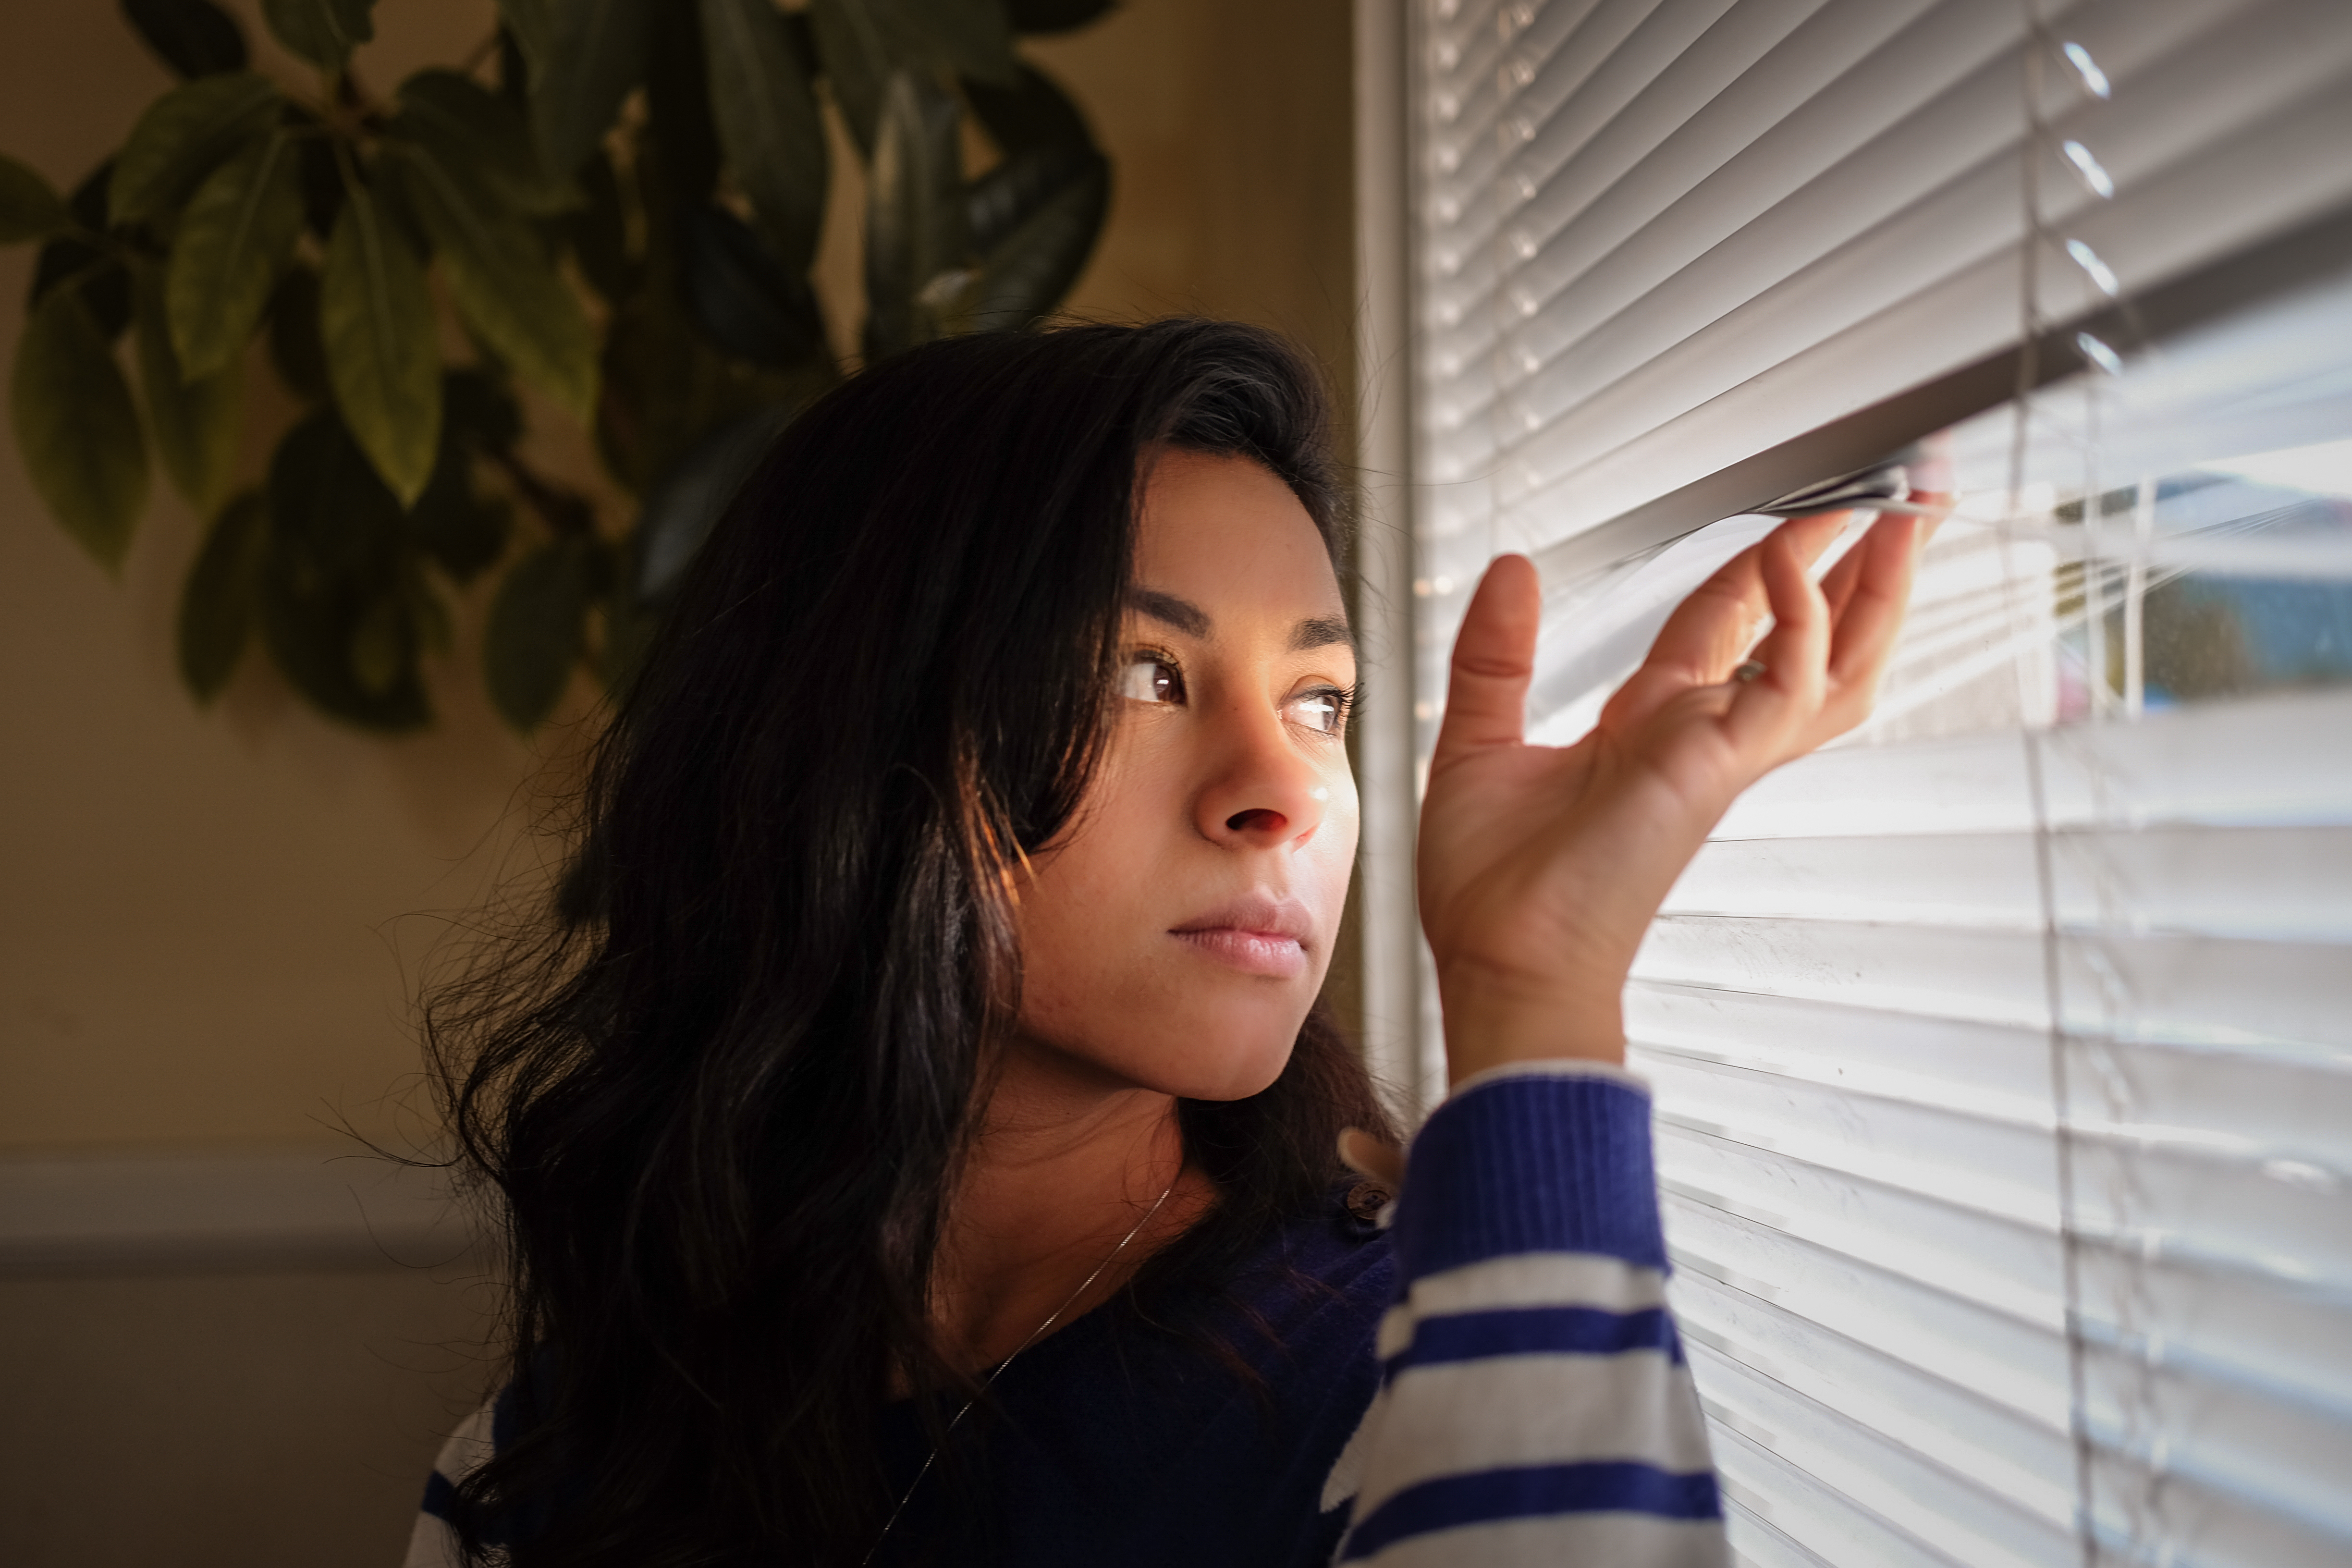
person, girl, woman, photography, window, female, leg, portrait, model, fashion, lady, human body, dress, eye, photograph, skin, blinds, beauty, interaction, photo shoot, brown hair, portrait photography